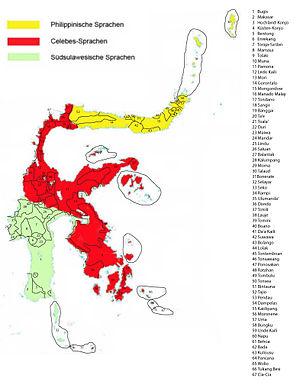
Les langues sulawesi du Sud sont un ensemble de langues d'Indonésie parlées, comme leur nom l'indique, dans le sud de Sulawesi. Au nombre de 31, elles forment un rameau de la branche malayo-polynésienne des langues austronésiennes. Elles sont essentiellement parlées dans la province de Sulawesi du Sud.
Les langues célèbiques, encore appelées langues sulawesiennes, forment un rameau de la branche malayo-polynésienne des langues austronésiennes. Elles sont ainsi nommées d'après l'île de Célèbes, dont le nom indonésien est « Sulawesi ».
Célèbes est une île du nord de l'Indonésie située à 300 kilomètres à l'est de Bornéo, à 600 kilomètres au sud des Philippines, à 200 kilomètres à l'ouest des Moluques et au nord-est de Java. Avec une superficie de 189 035 km², c'est la quatrième plus grande île du pays mais elle ne représente que 7 % de la population. Le relief, plutôt accidenté, est principalement recouvert de forêt tropicale. Le point culminant de l'île est le mont Rantemario avec 3 478 mètres d'altitude.